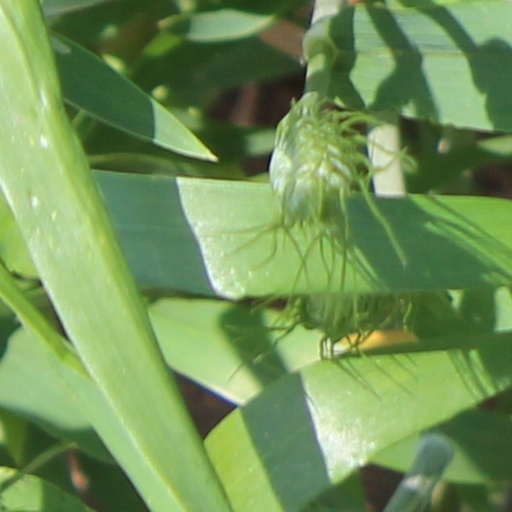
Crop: wheat